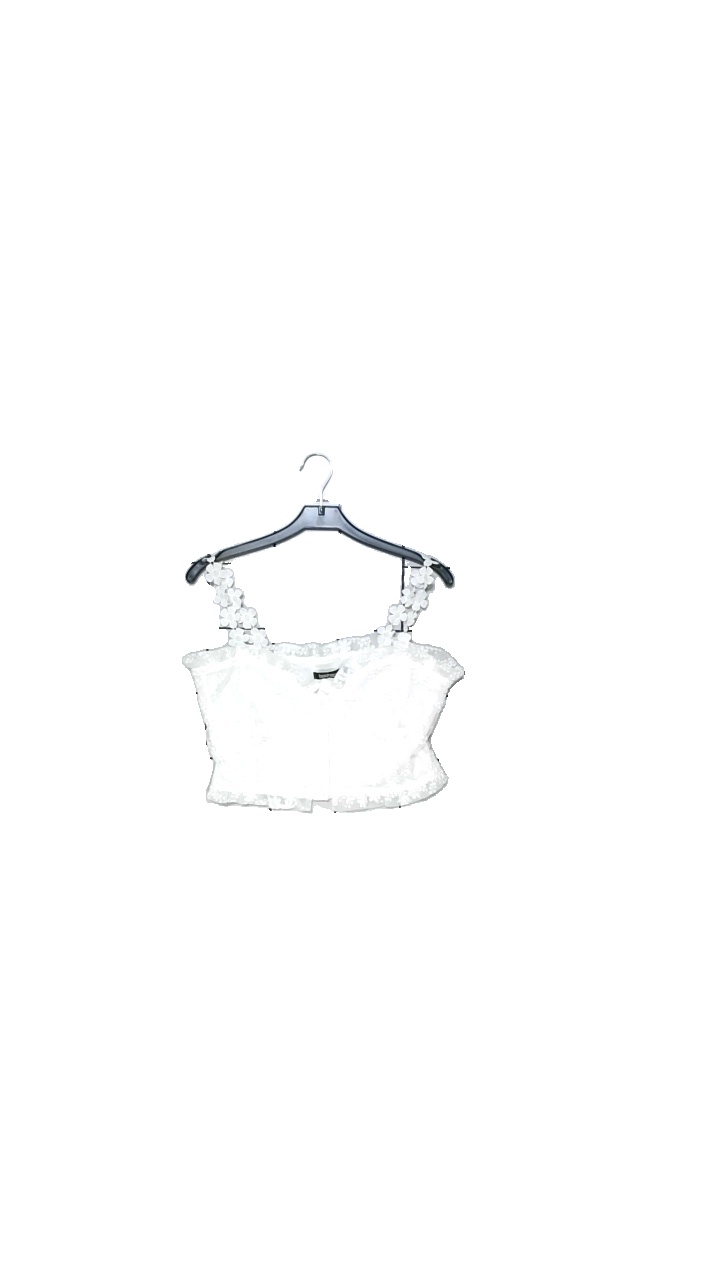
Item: Top (Ladies)
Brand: Boohoo
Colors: White
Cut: Regular
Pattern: Lace
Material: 100%Polyestar
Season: Summer
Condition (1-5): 4
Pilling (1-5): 4
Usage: Reuse
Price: <50